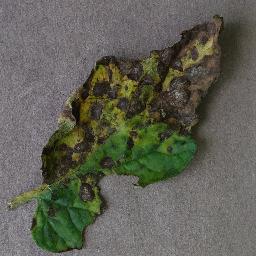
Label: Tomato___Early_blight